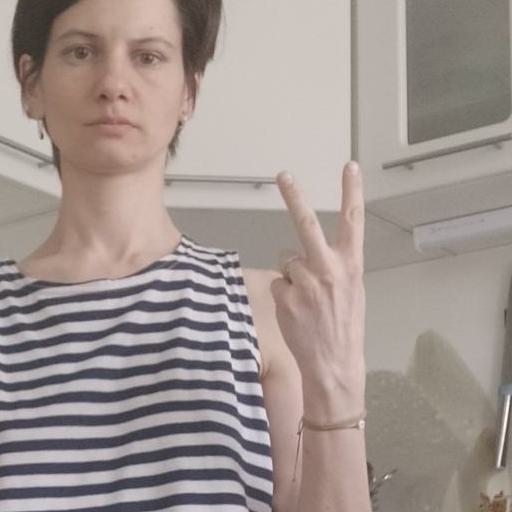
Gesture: peace_inverted